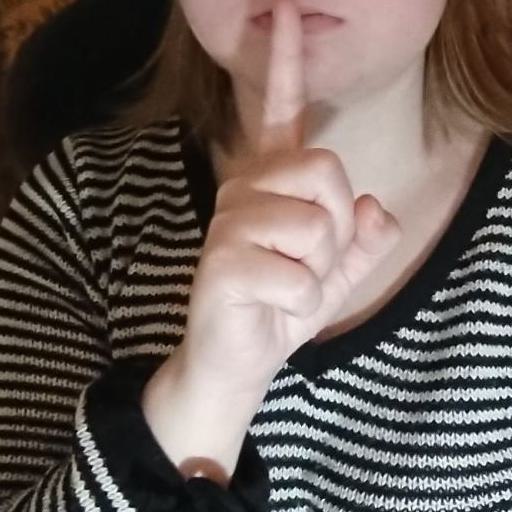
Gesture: mute